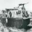
Label: tank